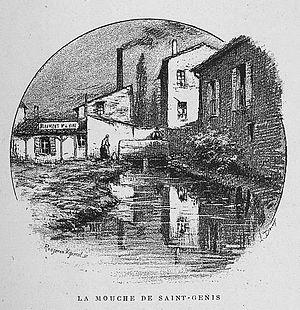
Aux environs de Lyon / Monsieur Josse
Saint-Genis-Laval est une commune française située dans la métropole de Lyon, en région Auvergne-Rhône-Alpes. Ses habitants sont appelés les Saint-Genois.